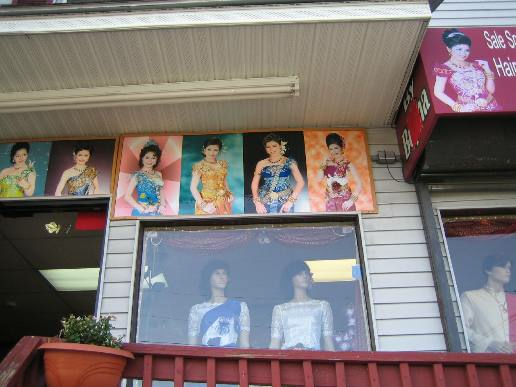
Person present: No